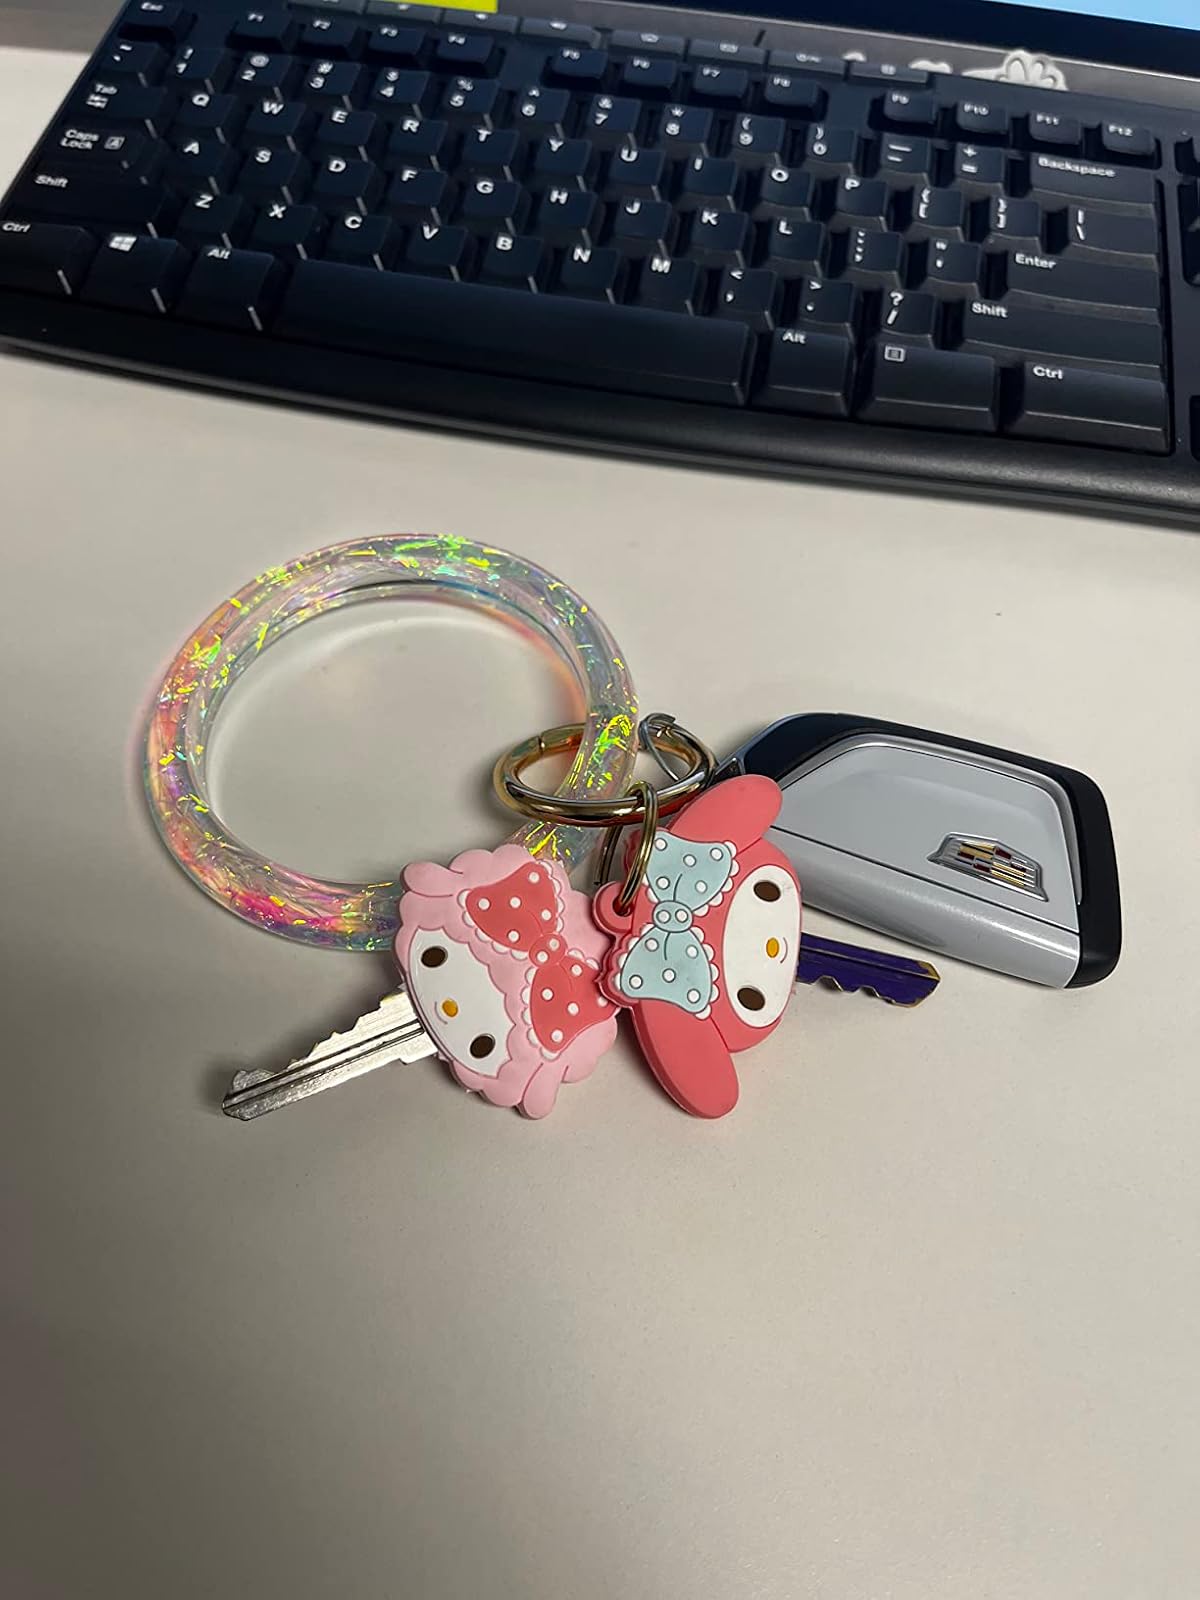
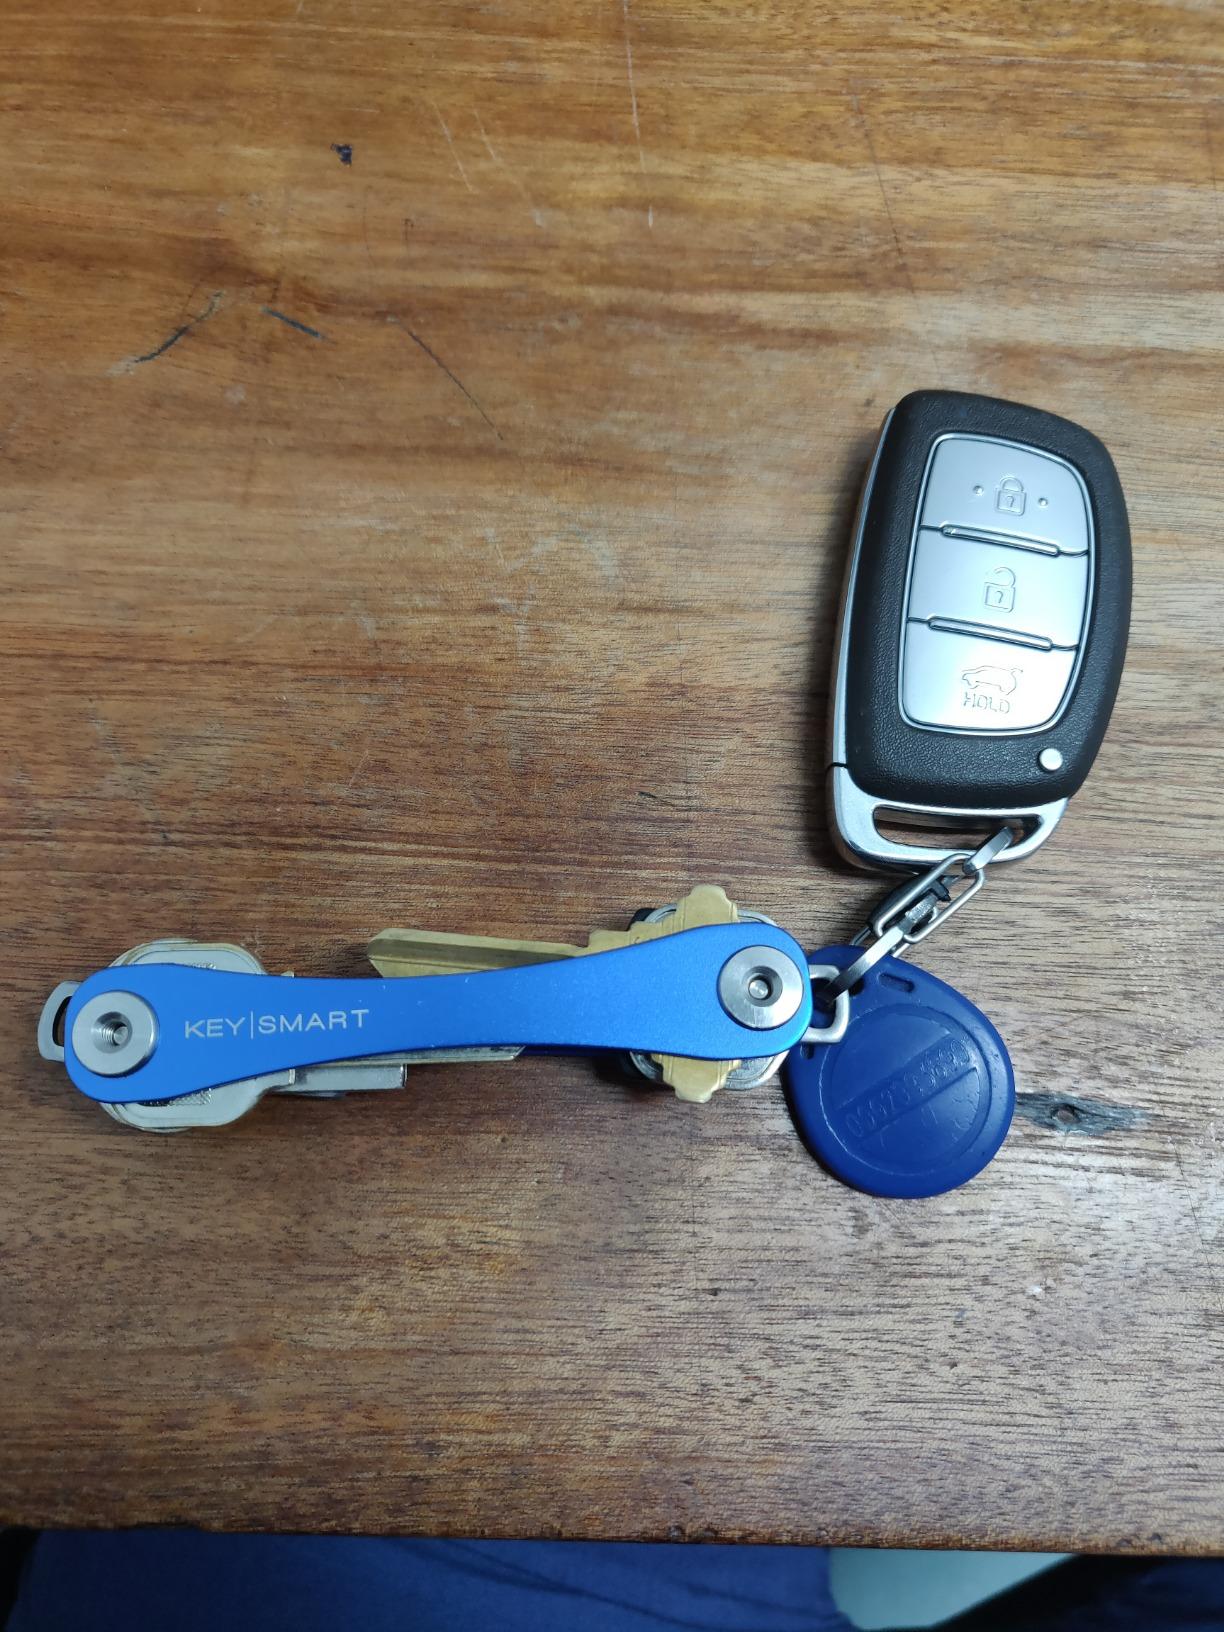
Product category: accessories_keychain
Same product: no